Greater Mauritania

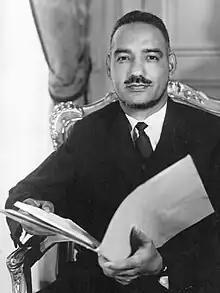
Mokhtar Ould Daddah, who envisioned that Western Sahara would be part of a "Greater Mauritania", served as President of Mauritania from 1960 to 1978.

In Mali, then French Sudan, "beidane" politicians formulated a "Greater Mauritania", which would include the "beidane"-inhabited northwestern regions of French Sudan along with Mauritania and Western Sahara. The idea was inspired by the 11th-century Almoravid dynasty, which emerged in modern-day Mauritania and later came to encompass most of north-west Africa, including the modern-day territories of Mauritania, Morocco, Western Sahara, Azawad and the Iberian Peninsula. As a result of the latter, some even believed that Greater Mauritania should include Morocco and thus essentially equaled the Moroccan irredentist land claims. In any event, some of the "beidane" wished for their region to be joined with Mauritania. The group was represented by the Mauritanian National Renaissance Party, which was founded in August 1958 in Atar, Mauritania, with local chapters being added later on in various French Sudanese locales. It was founded by a subset of the Association of Mauritanian Youth, which held pro-Moroccan tendencies during the Ifni War.